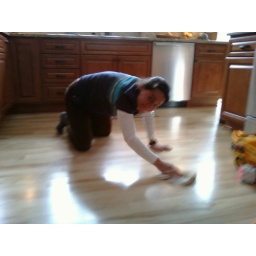
Someone spit water all over my pristine floor after laughing so hard.